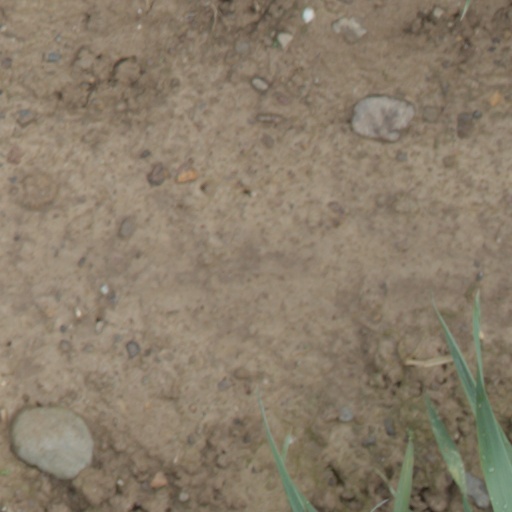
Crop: wheat